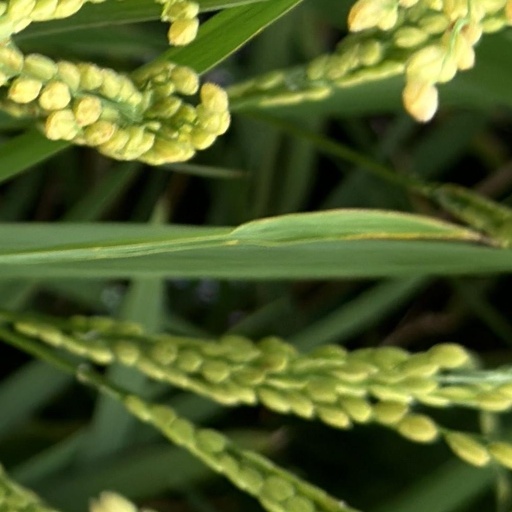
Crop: rice